Chris Wilson (American musician)

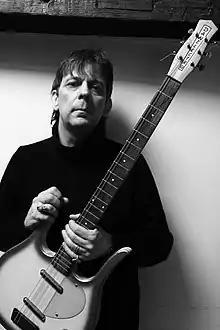

Chris Wilson (born September 10, 1952) is an American guitarist and singer, most known for his role as the lead singer of the San Francisco band the Flamin' Groovies, having replaced original singer Roy Loney in 1971. With Wilson on lead vocals, the band released their influential 1976 album "Shake Some Action".